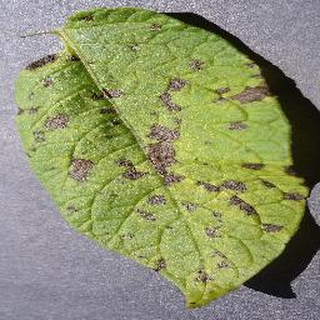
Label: potato_early_blight